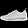
Label: Sneaker